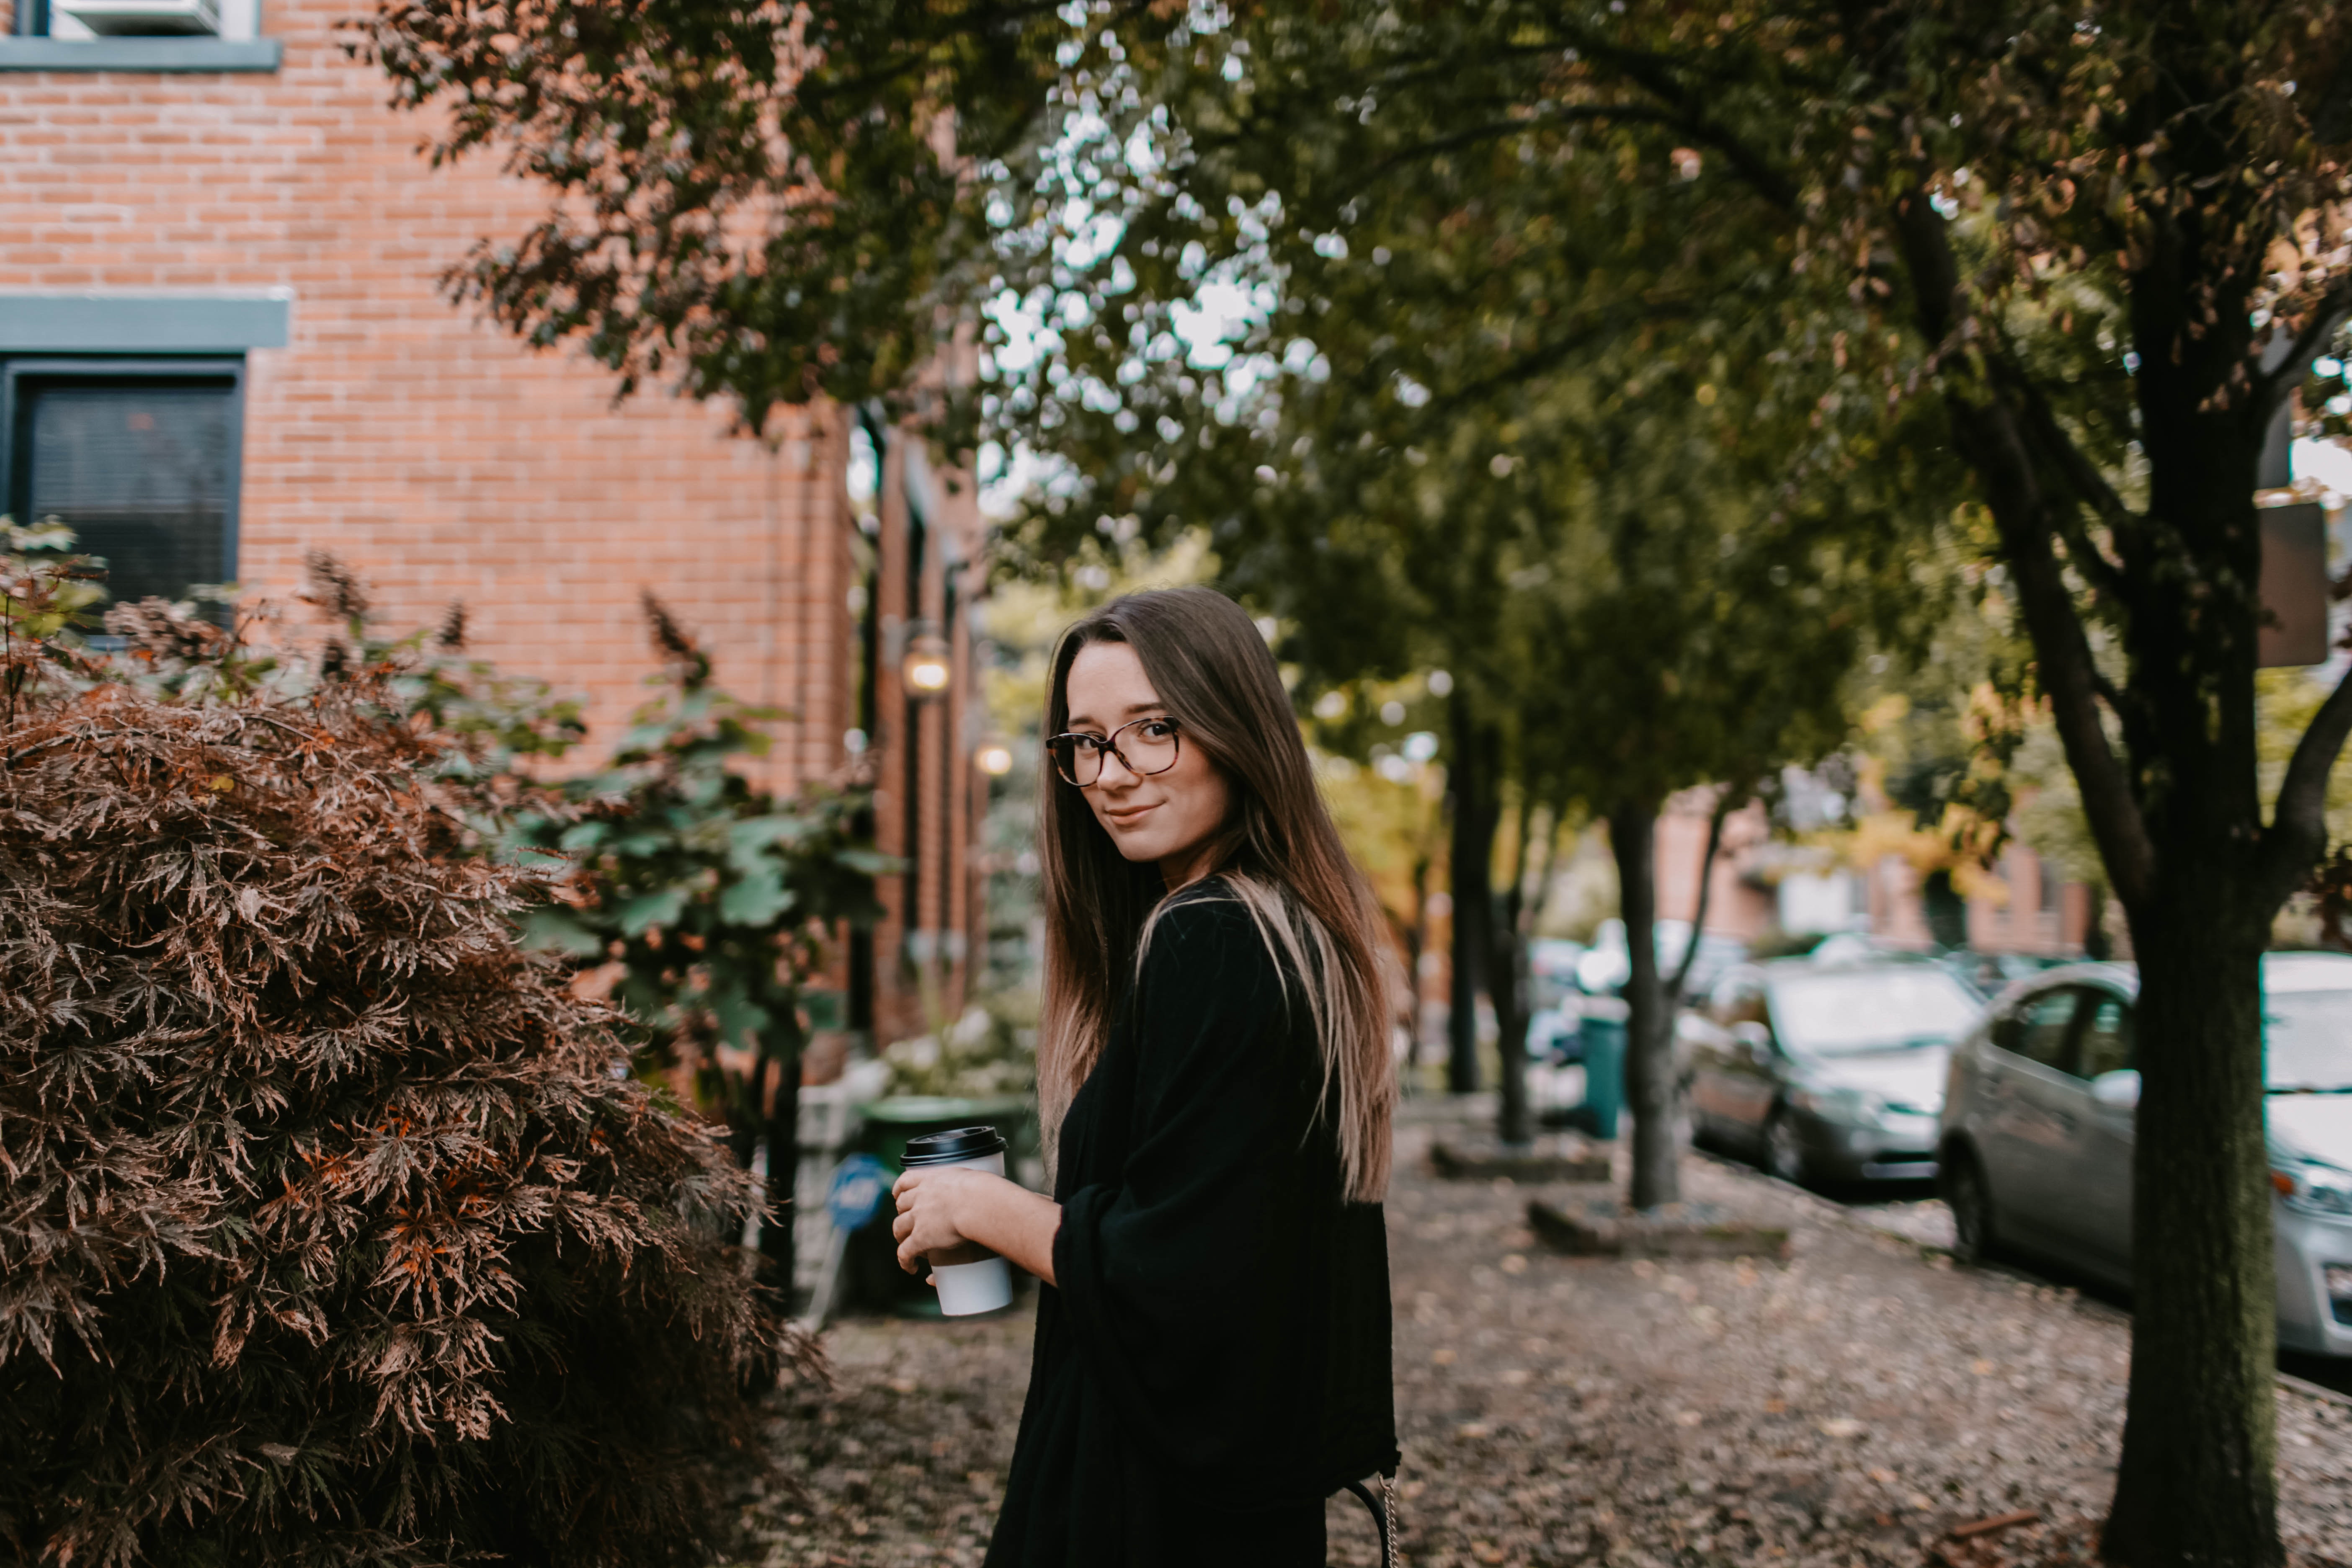
tree, photograph, woody plant, plant, girl, beauty, photography, winter, flower, fun, street, road, city, spring, autumn, house, smile